Limited-access road

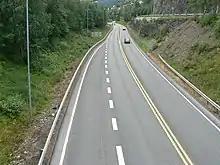
E6 "motortrafikkvei" at Lillehammer, Norway

Type B highway (or "strada extraurbana principale"), commonly but unofficially known as "superstrada", is a divided highway with at least two lanes for each direction, paved shoulder on the right, no cross-traffic and no at-grade intersections. Access restrictions on such highways are exactly the same of Italian motorways ("autostrade"), as well as signage at the beginning and the end of the highway (with the only difference being the background color, blue instead of green). Speed limit on type-B road is .